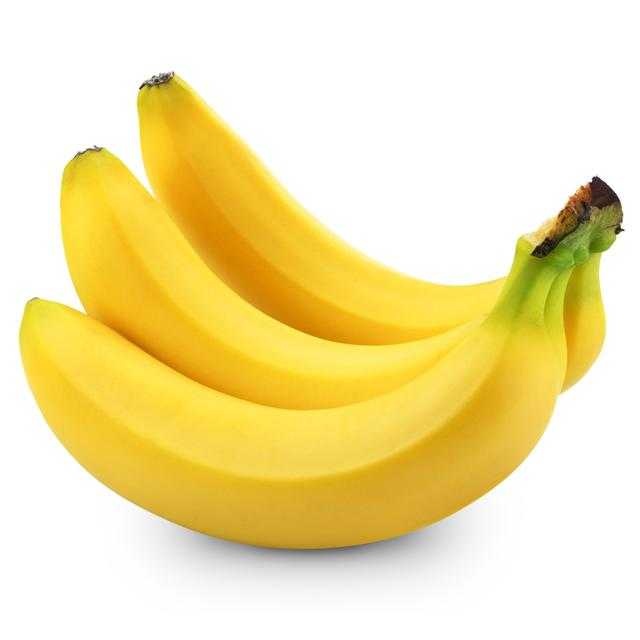
Label: Banana